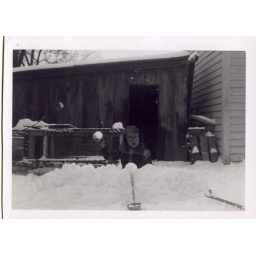
E Flippo in snow fort outside hen house